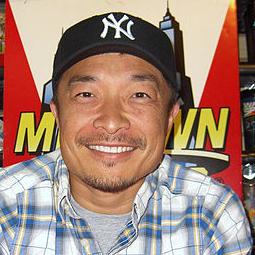
Age: 45